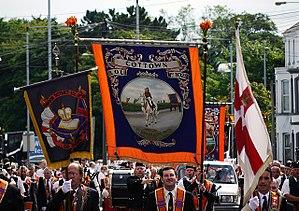
L'Orange Day ou Twelfth est une fête nord-irlandaise célébrée le 12 juillet. Cette fête commémore la bataille de la Boyne, en juillet 1690, et la victoire du roi Guillaume III d'Orange-Nassau contre l'ancien souverain anglais Jacques II.
Le conflit nord-irlandais, appelé aussi « les Troubles », est une période de violences et d'agitation politique en Irlande du Nord dans la seconde moitié du XXᵉ siècle. Il débute à la fin des années 1960 et est considéré comme terminé entre 1997 et 2007 selon les interprétations. La violence continue cependant après cette date, mais de façon occasionnelle et à petite échelle, tandis que la plupart des groupes belligérants déposent les armes.